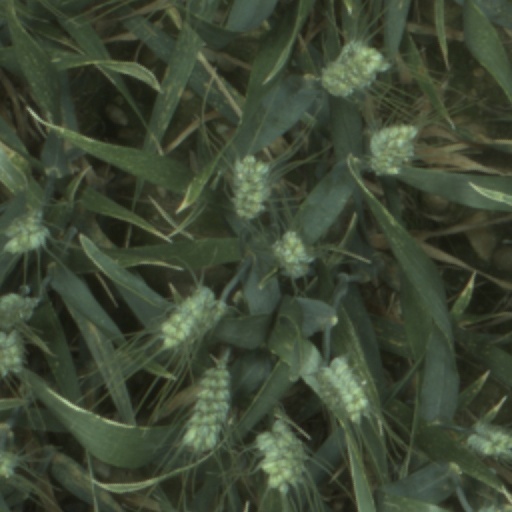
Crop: wheat